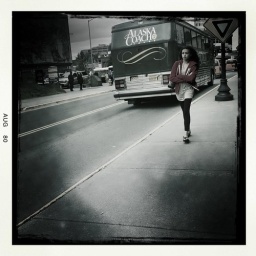
woman walking by bus